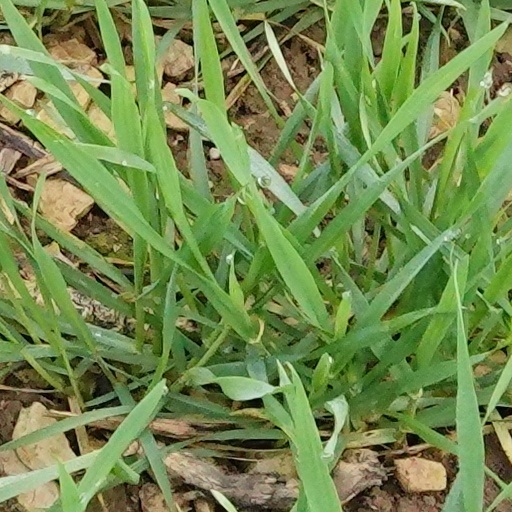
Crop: wheat